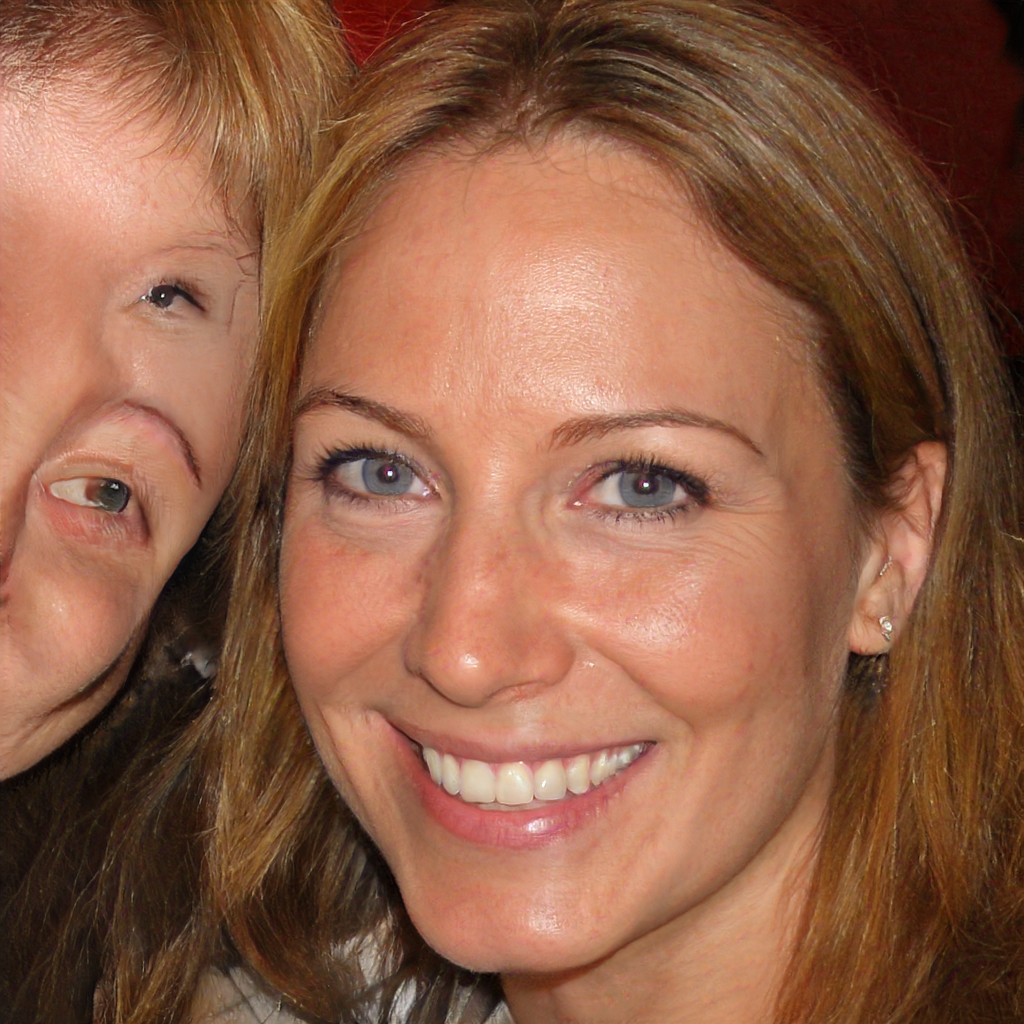
Gender: Female